1984 in the Philippines

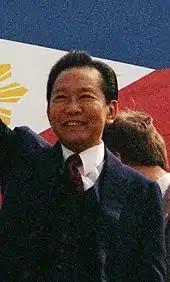
President Ferdinand Marcos

As per Act No. 2711 section 29, issued on March 10, 1917, any legal holiday of fixed date falls on Sunday, the next succeeding day shall be observed as legal holiday. Sundays are also considered legal religious holidays. Bonifacio Day was added through Philippine Legislature Act No. 2946. It was signed by then-Governor General Francis Burton Harrison in 1921. On October 28, 1931, the Act No. 3827 was approved declaring the last Sunday of August as National Heroes Day. As per Republic Act No. 3022, April 9 was proclaimed as Bataan Day. Independence Day was changed from July 4 ("Philippine Republic Day") to June 12 ("Philippine Independence Day") on August 4, 1964.